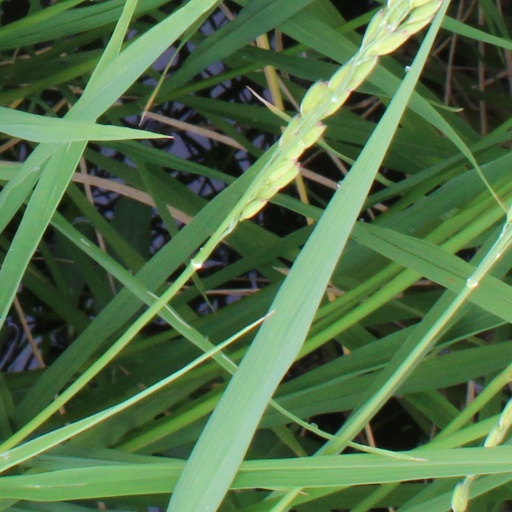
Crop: rice